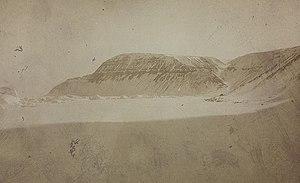
La culture de Saqqaq est une culture préhistorique du Groenland. Elle s'est développée sur la période comprise entre 2 500 et 800 ans av. J.-C. Avec celle de l'Indépendance I, attestée durant les IIIᵉ millénaire av. J.-C. et IIᵉ millénaire av. J.-C., le Saqqaquien est l'une des deux plus anciennes cultures archéologiques connues au Groenland. La culture de Saqqaq est également attestée au nord-est du Nunavut, au sein de la péninsule de Bache, une terre située sur l'île d'Ellesmere.
La péninsule de Bache est une langue de terre situé dans la partie orientale de l'île d'Ellesmere, dans le territoire fédéral du Nunavut, au Canada.